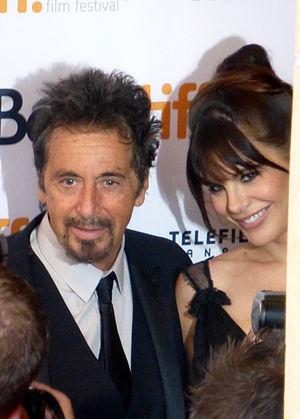
Al Pacino [æl pəˈtʃiːnoʊ] est un acteur, réalisateur et producteur de cinéma américain né le 25 avril 1940 à New York dans l'arrondissement de Manhattan.